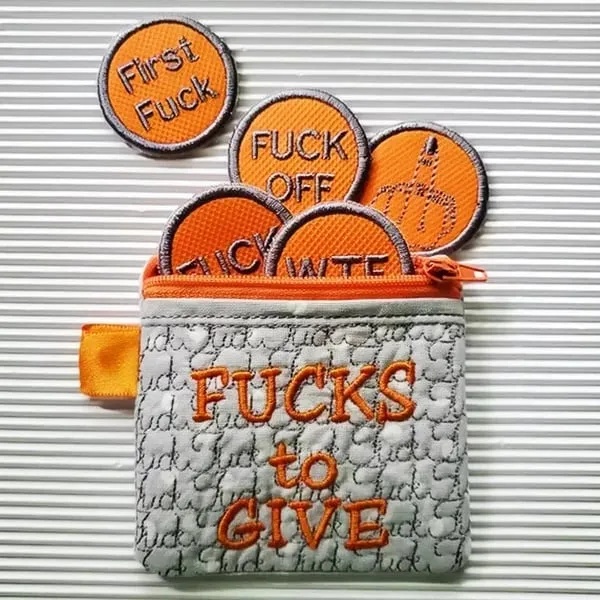
BowLift | funny pranks Zip pocket
Each of these bags features a captivating mix of humorous printed slogans and creative graphics that are sure to turn heads and bring a smile. The unique designs are meant to enhance your prank experience – whether you use them as a gift for a friend or show them off at a party. Features Fun Patterns: A wide range of playful prints and motifs that transform an ordinary zipper bag into a magnet for entertainment. Sturdy Material: Our zipper bag is made from high-quality fabrics and is not only fun but also durable and reliable for everyday use. Versatile Uses: Perfect for storing snacks, office supplies, or even as a unique gift bag – let the laughter begin! Perfect for Parties: Great for pranks, gift ideas, or simply bringing a bit of humor into your day-to-day life. Details Zipper bags are fully lined 100% cotton inside and out The bag measures 6.5 inches long and 4.5 inches high. What’s included 1* funny prank zipper bag
Brand: BowLift
Category: Arts & Entertainment > Party & Celebration > Gift Giving > Gift Wrapping > Gift Bags